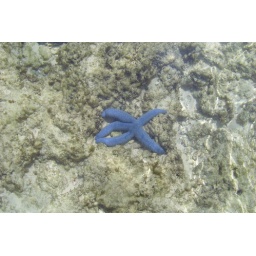
Zeester in het ondiepe water voor de kust van eilandje Owi.